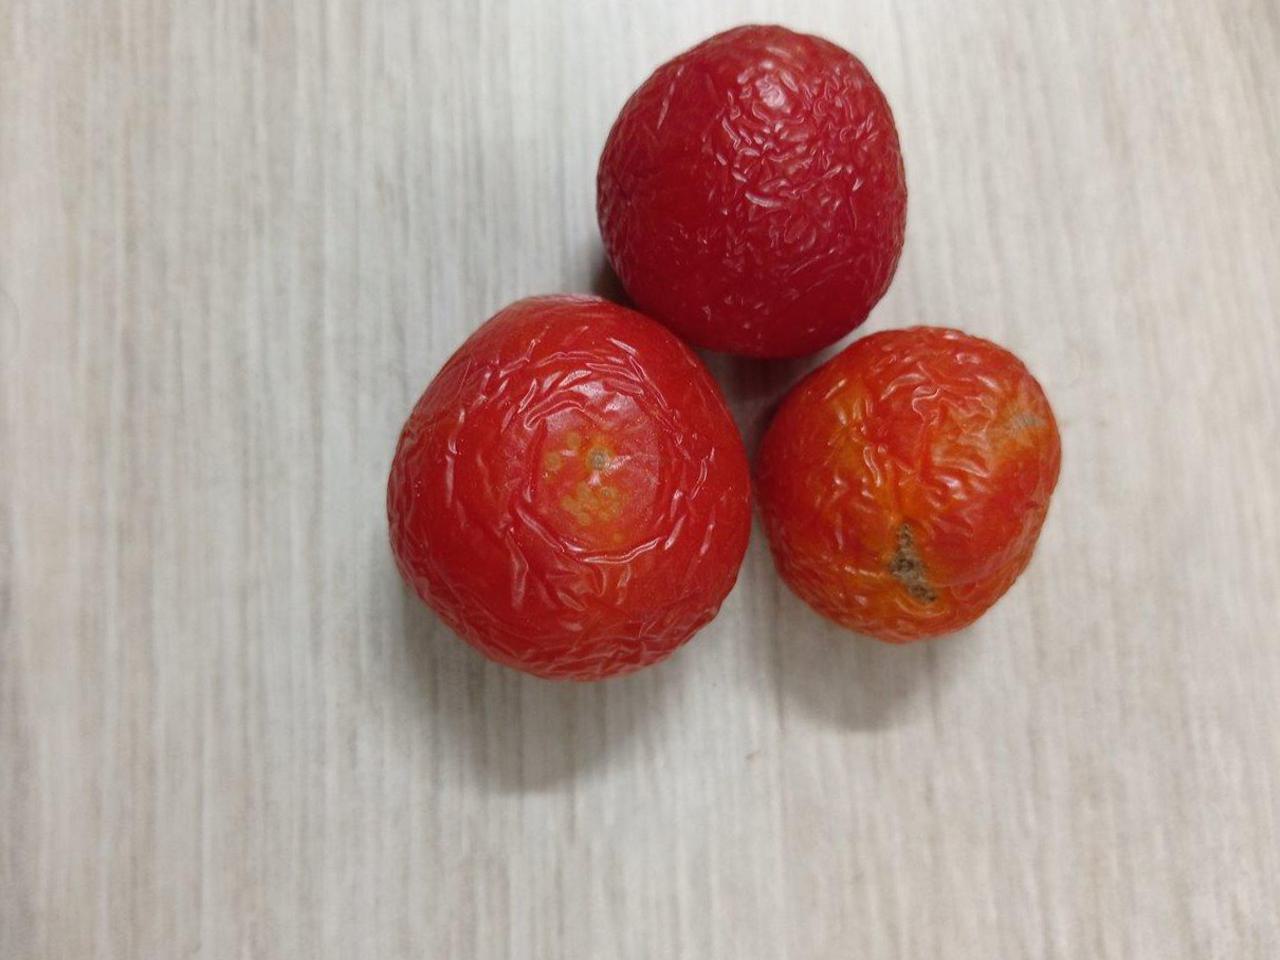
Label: Rotten